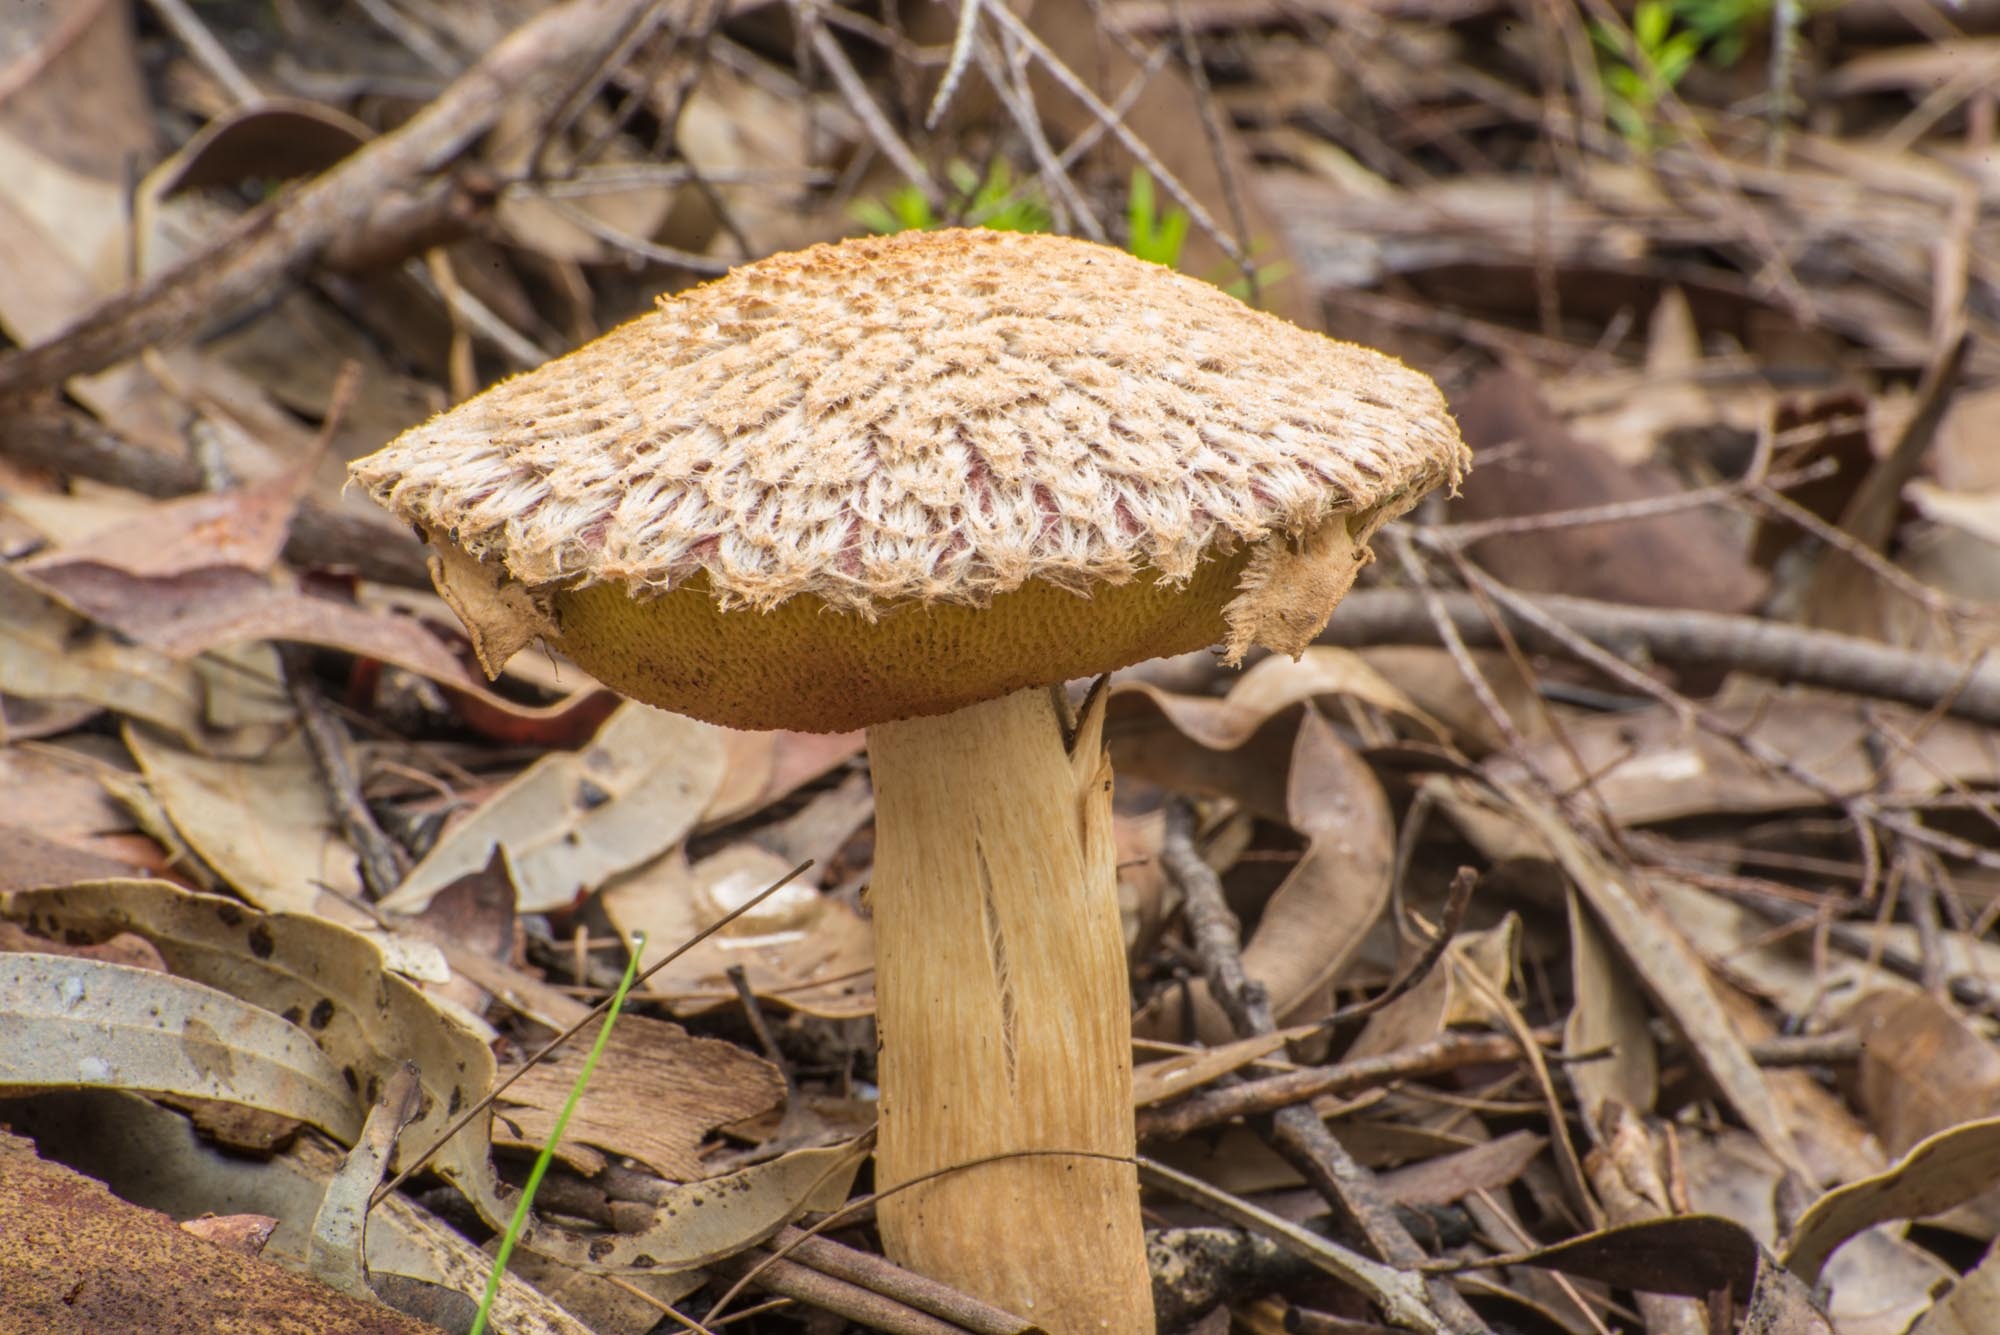
nature, forest, plant, environment, herb, natural, autumn, soil, botany, mushroom, agriculture, botanical, fauna, australia, outdoors, fungus, fungi, vegetation, cap, hairy, woodland, horticulture, agaric, bolete, organic, agaricus, matsutake, oyster mushroom, edible mushroom, medicinal mushroom, agaricomycetes, agaricaceae, champignon mushroom, penny bun